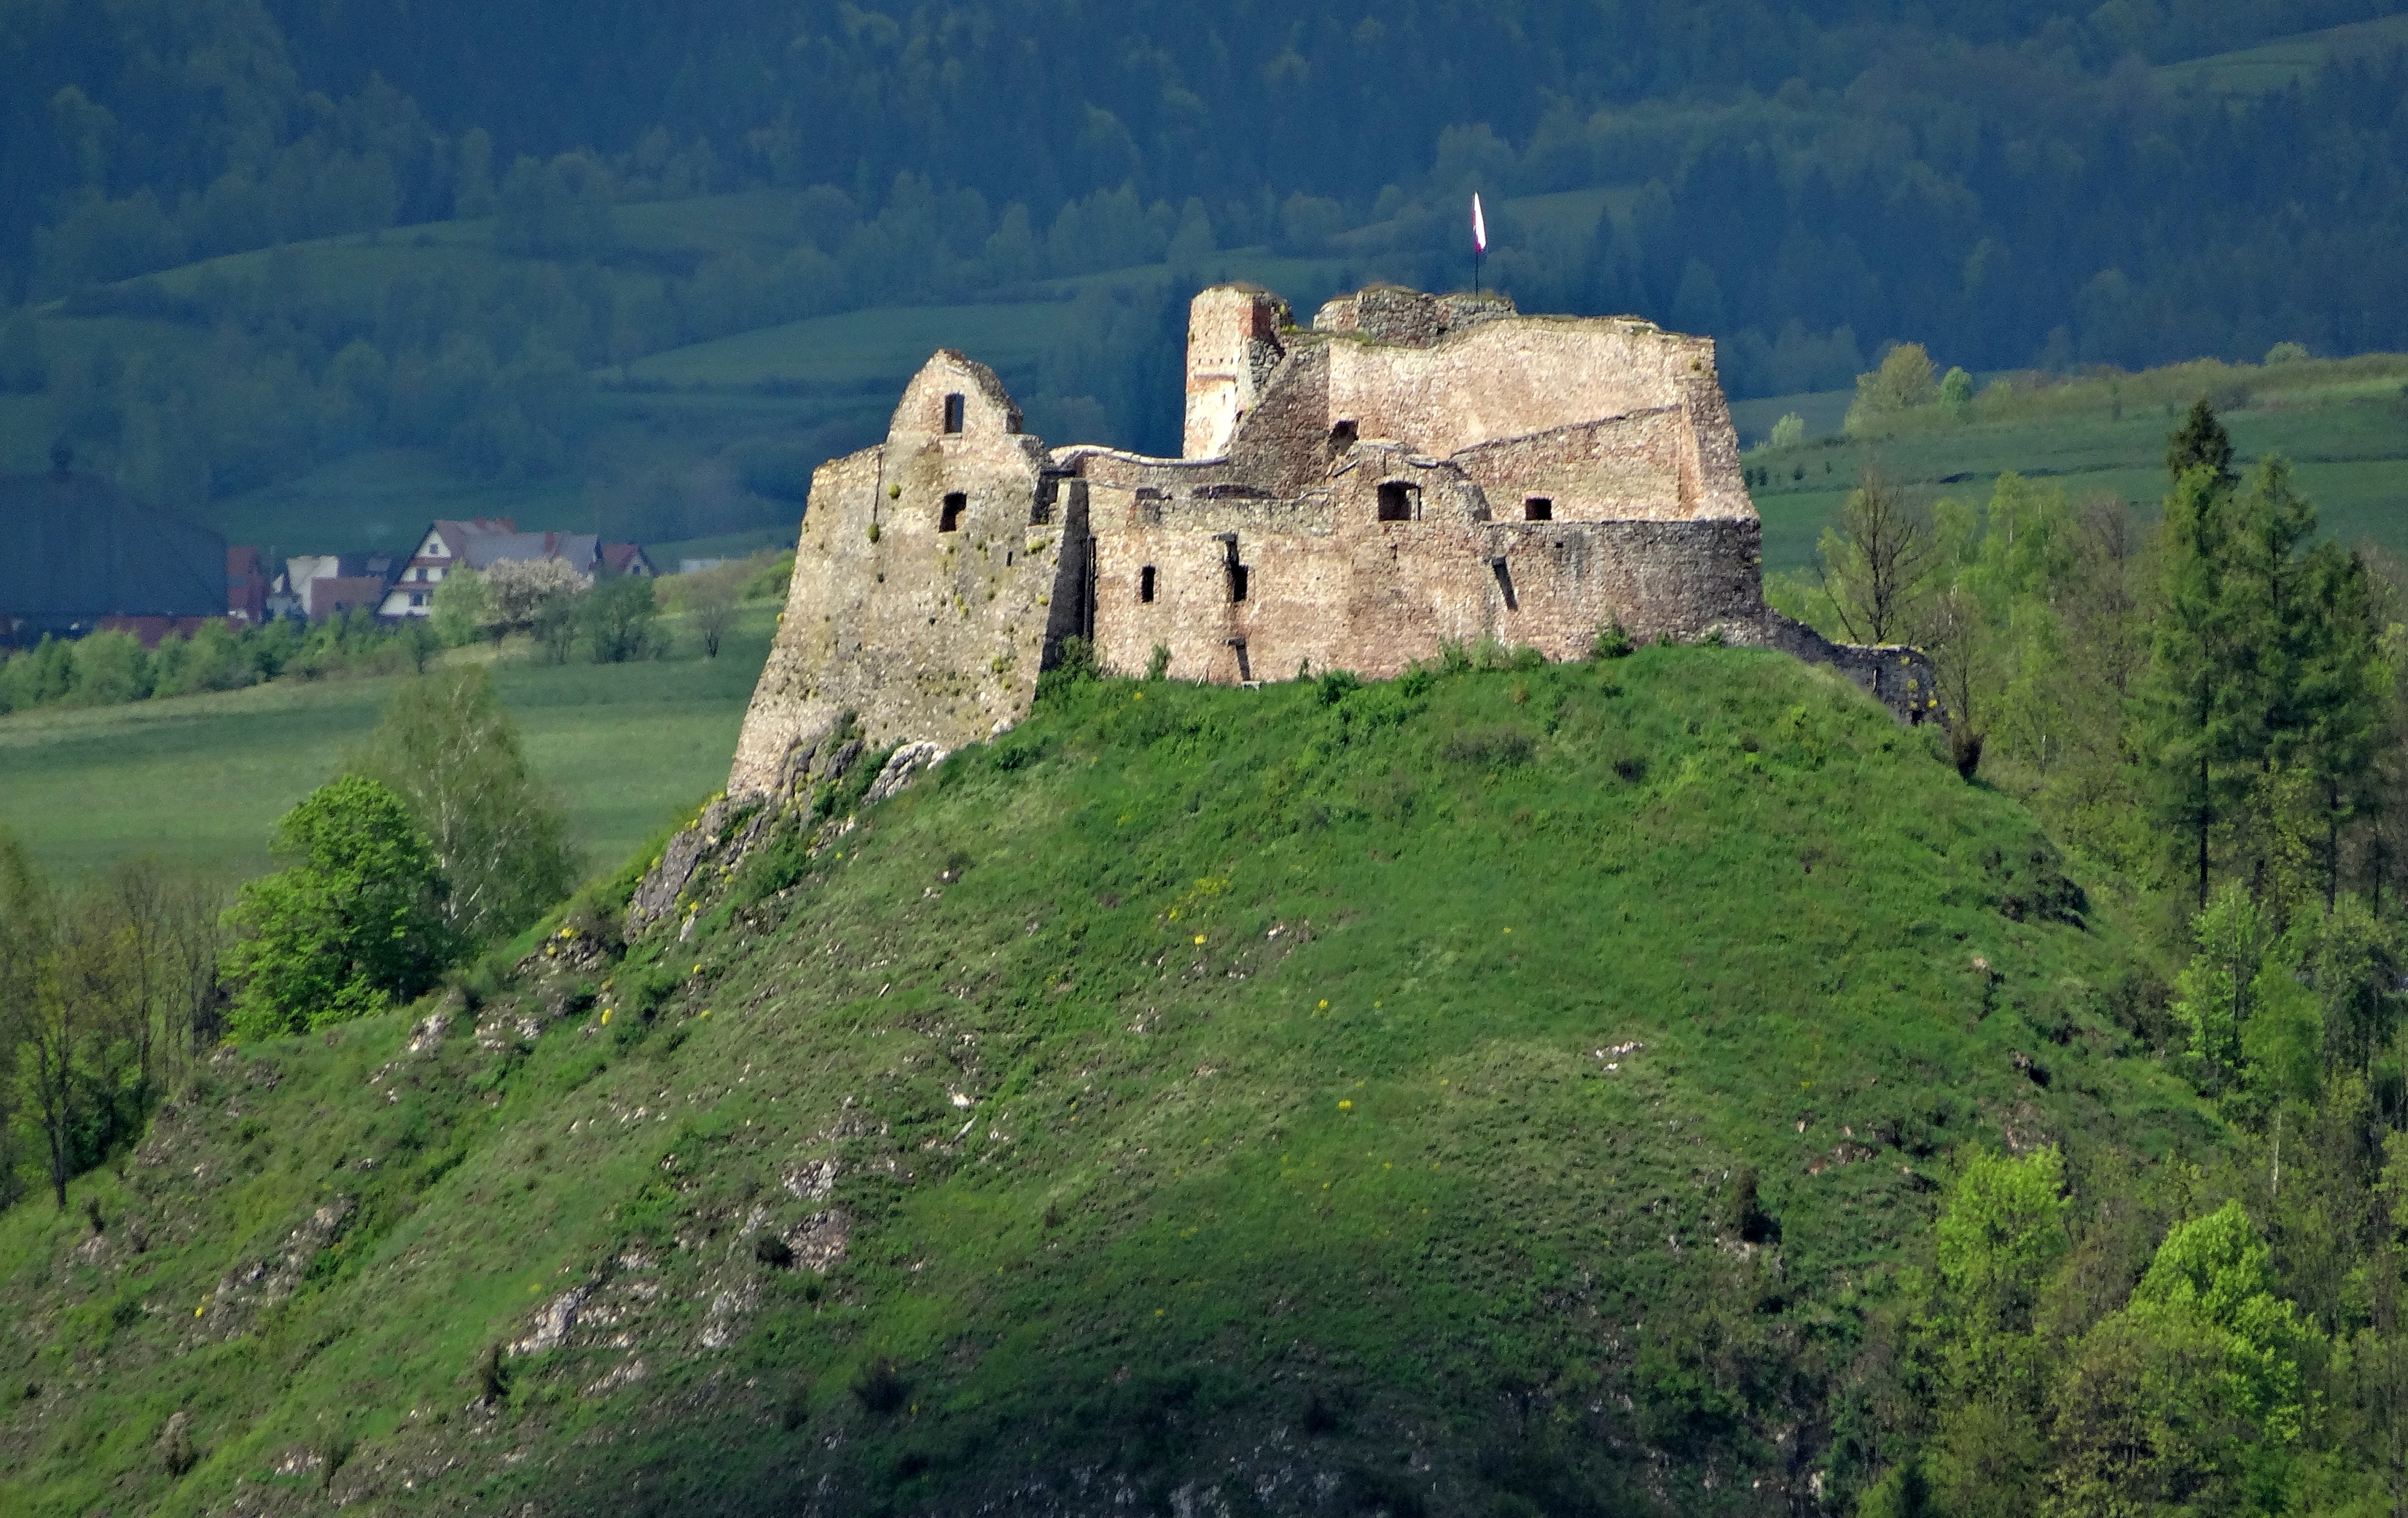
mountain, hill, building, chateau, mountain range, village, castle, fortification, highland, terrain, alps, monastery, poland, plateau, the museum, rural area, the ruins of the, malopolska, czorsztyn, mountainous landforms